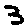
Label: 3